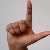
The image shows a hand gesture representing the letter 'L' in Indian Sign Language.